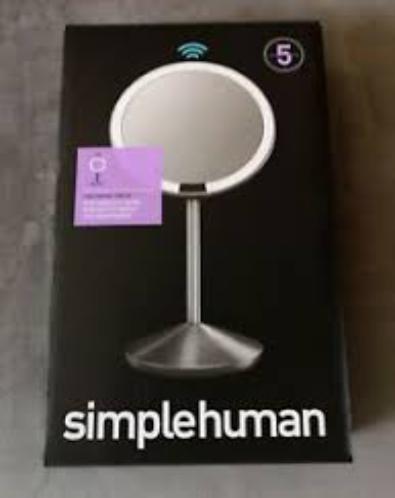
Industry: Necessities